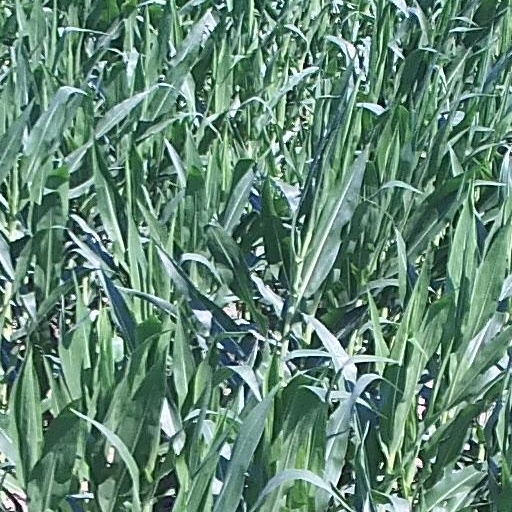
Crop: maize; corn